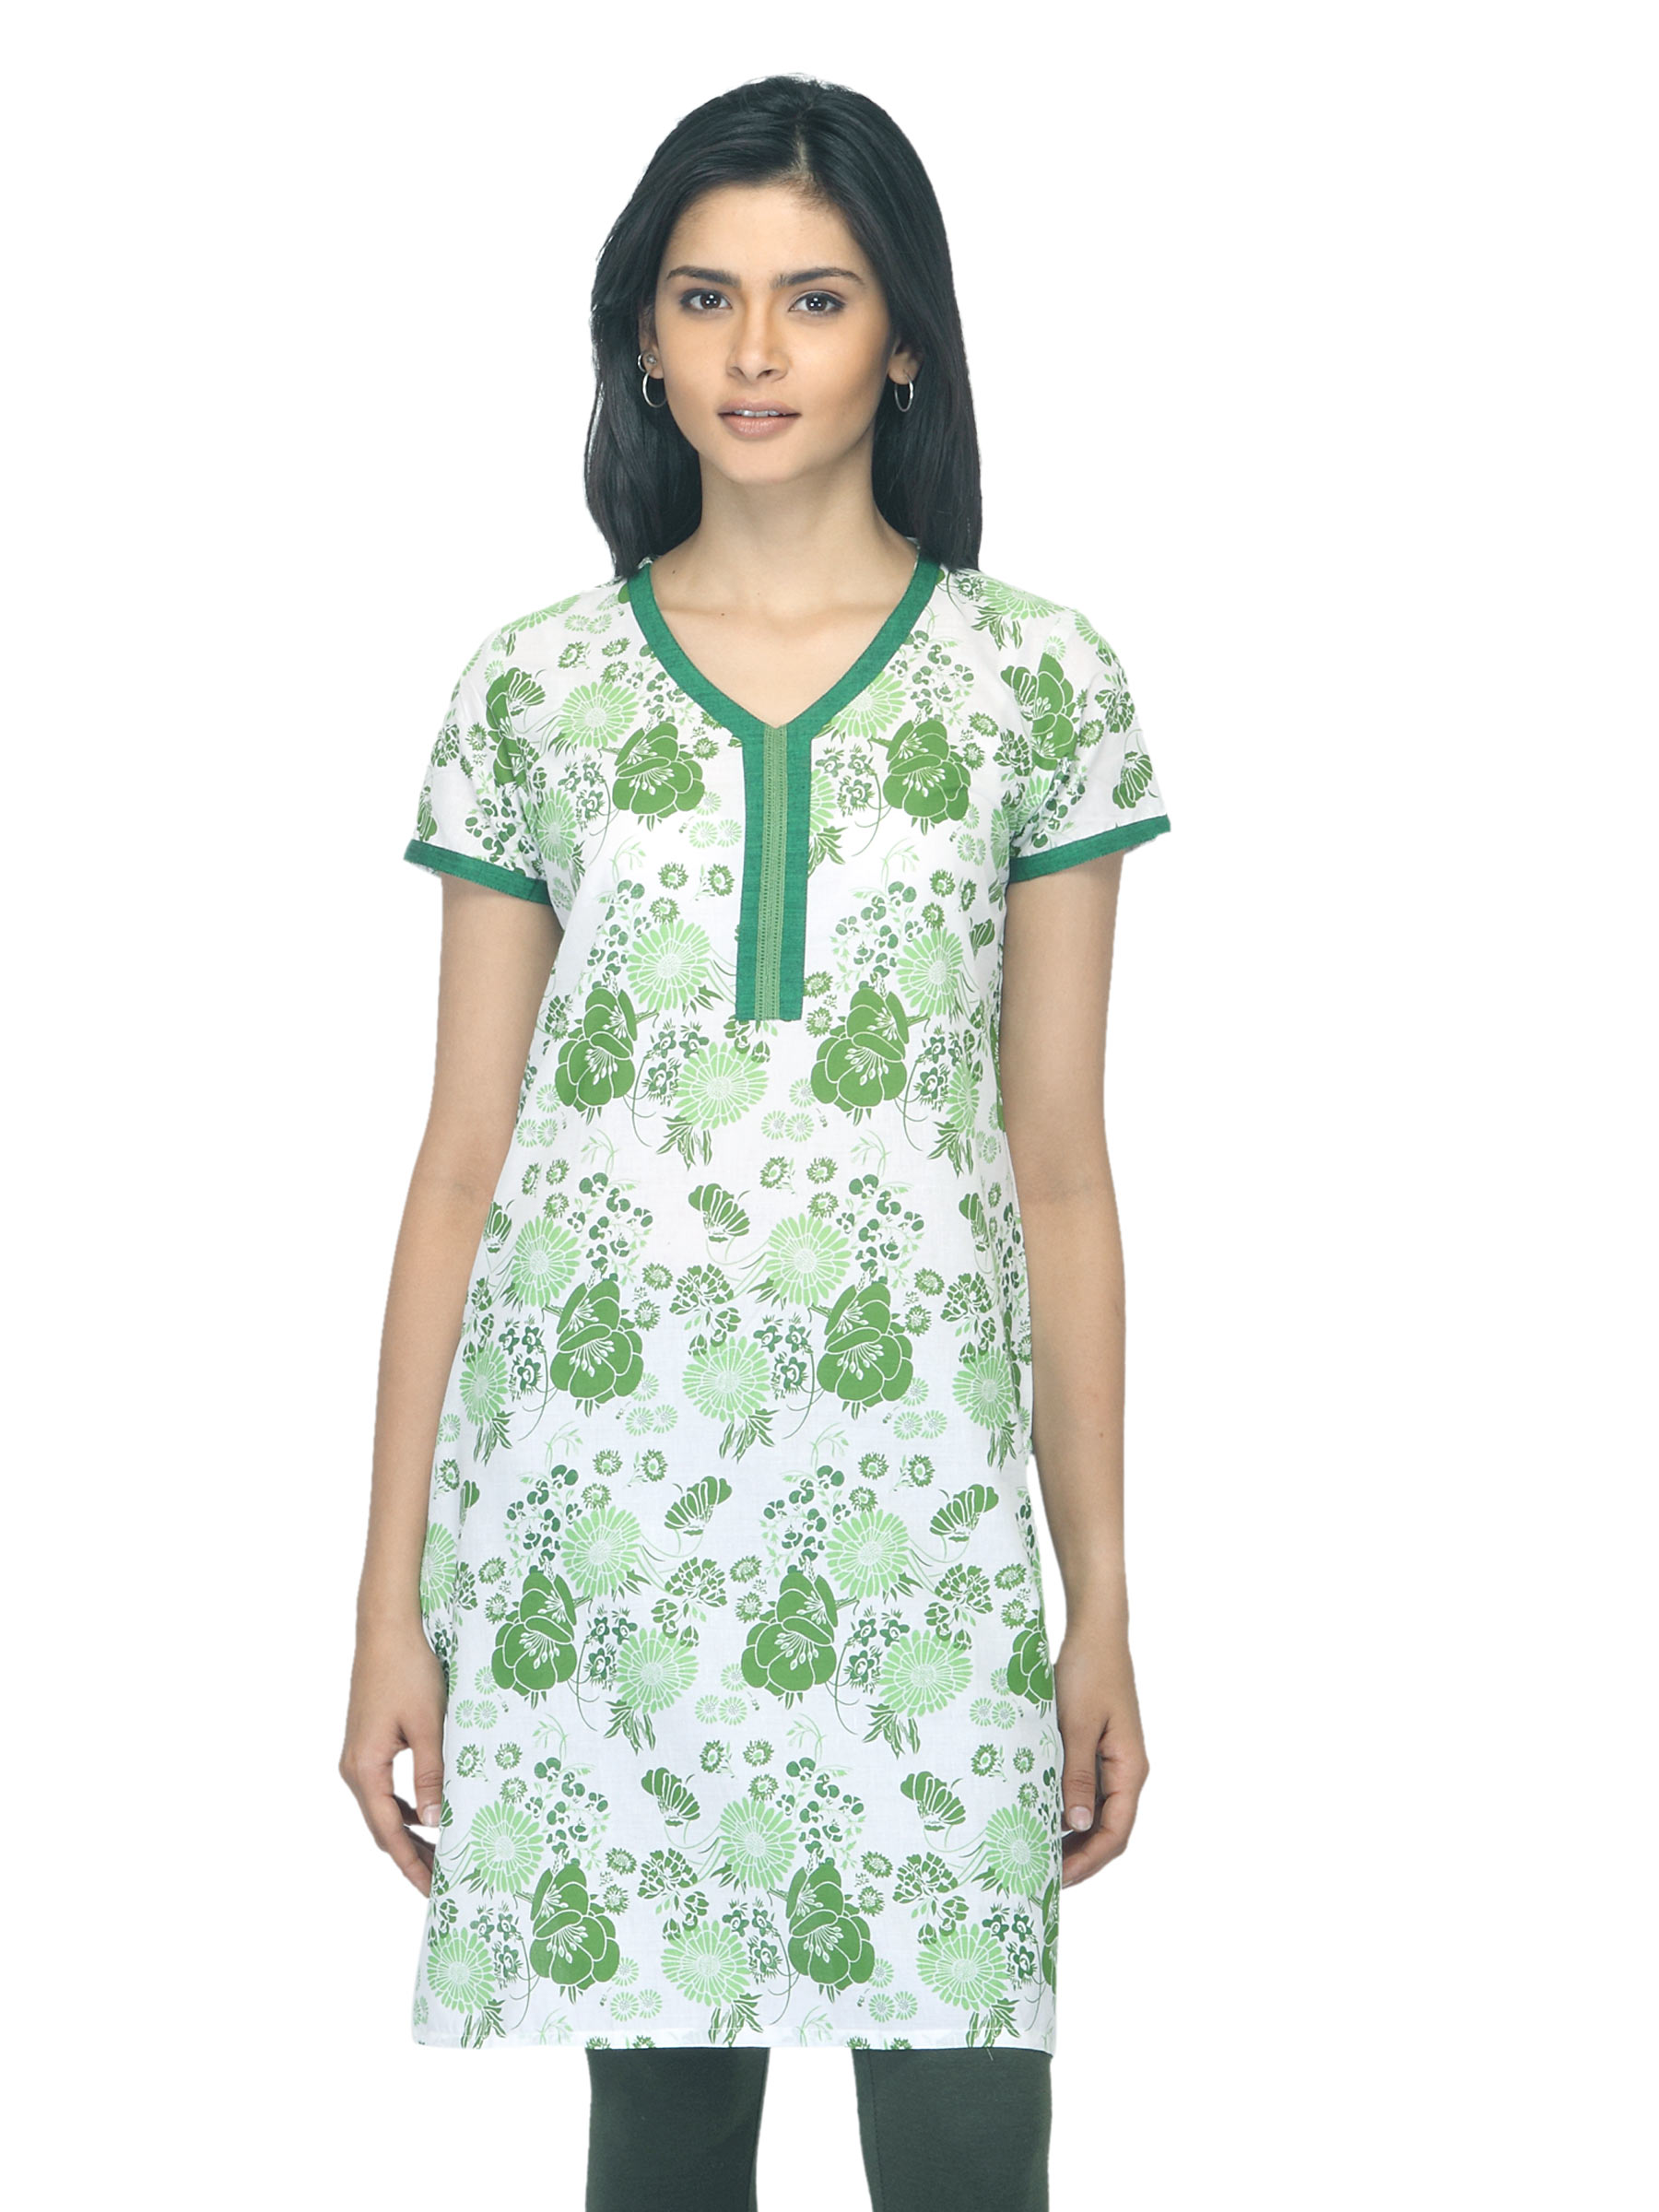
Vishudh Women Printed Green Kurta
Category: Apparel / Topwear / Kurtas
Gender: Women
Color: Green
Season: Summer 2012
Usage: Ethnic